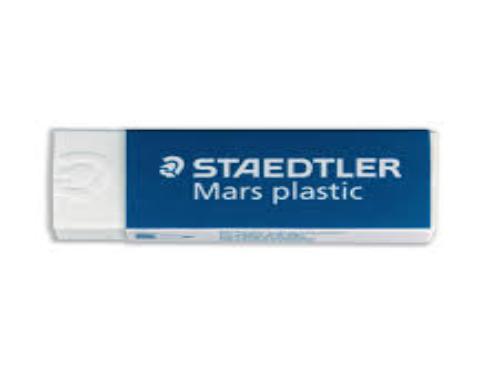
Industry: Necessities